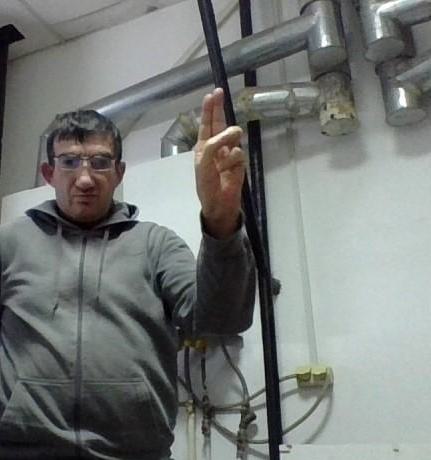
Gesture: two_up